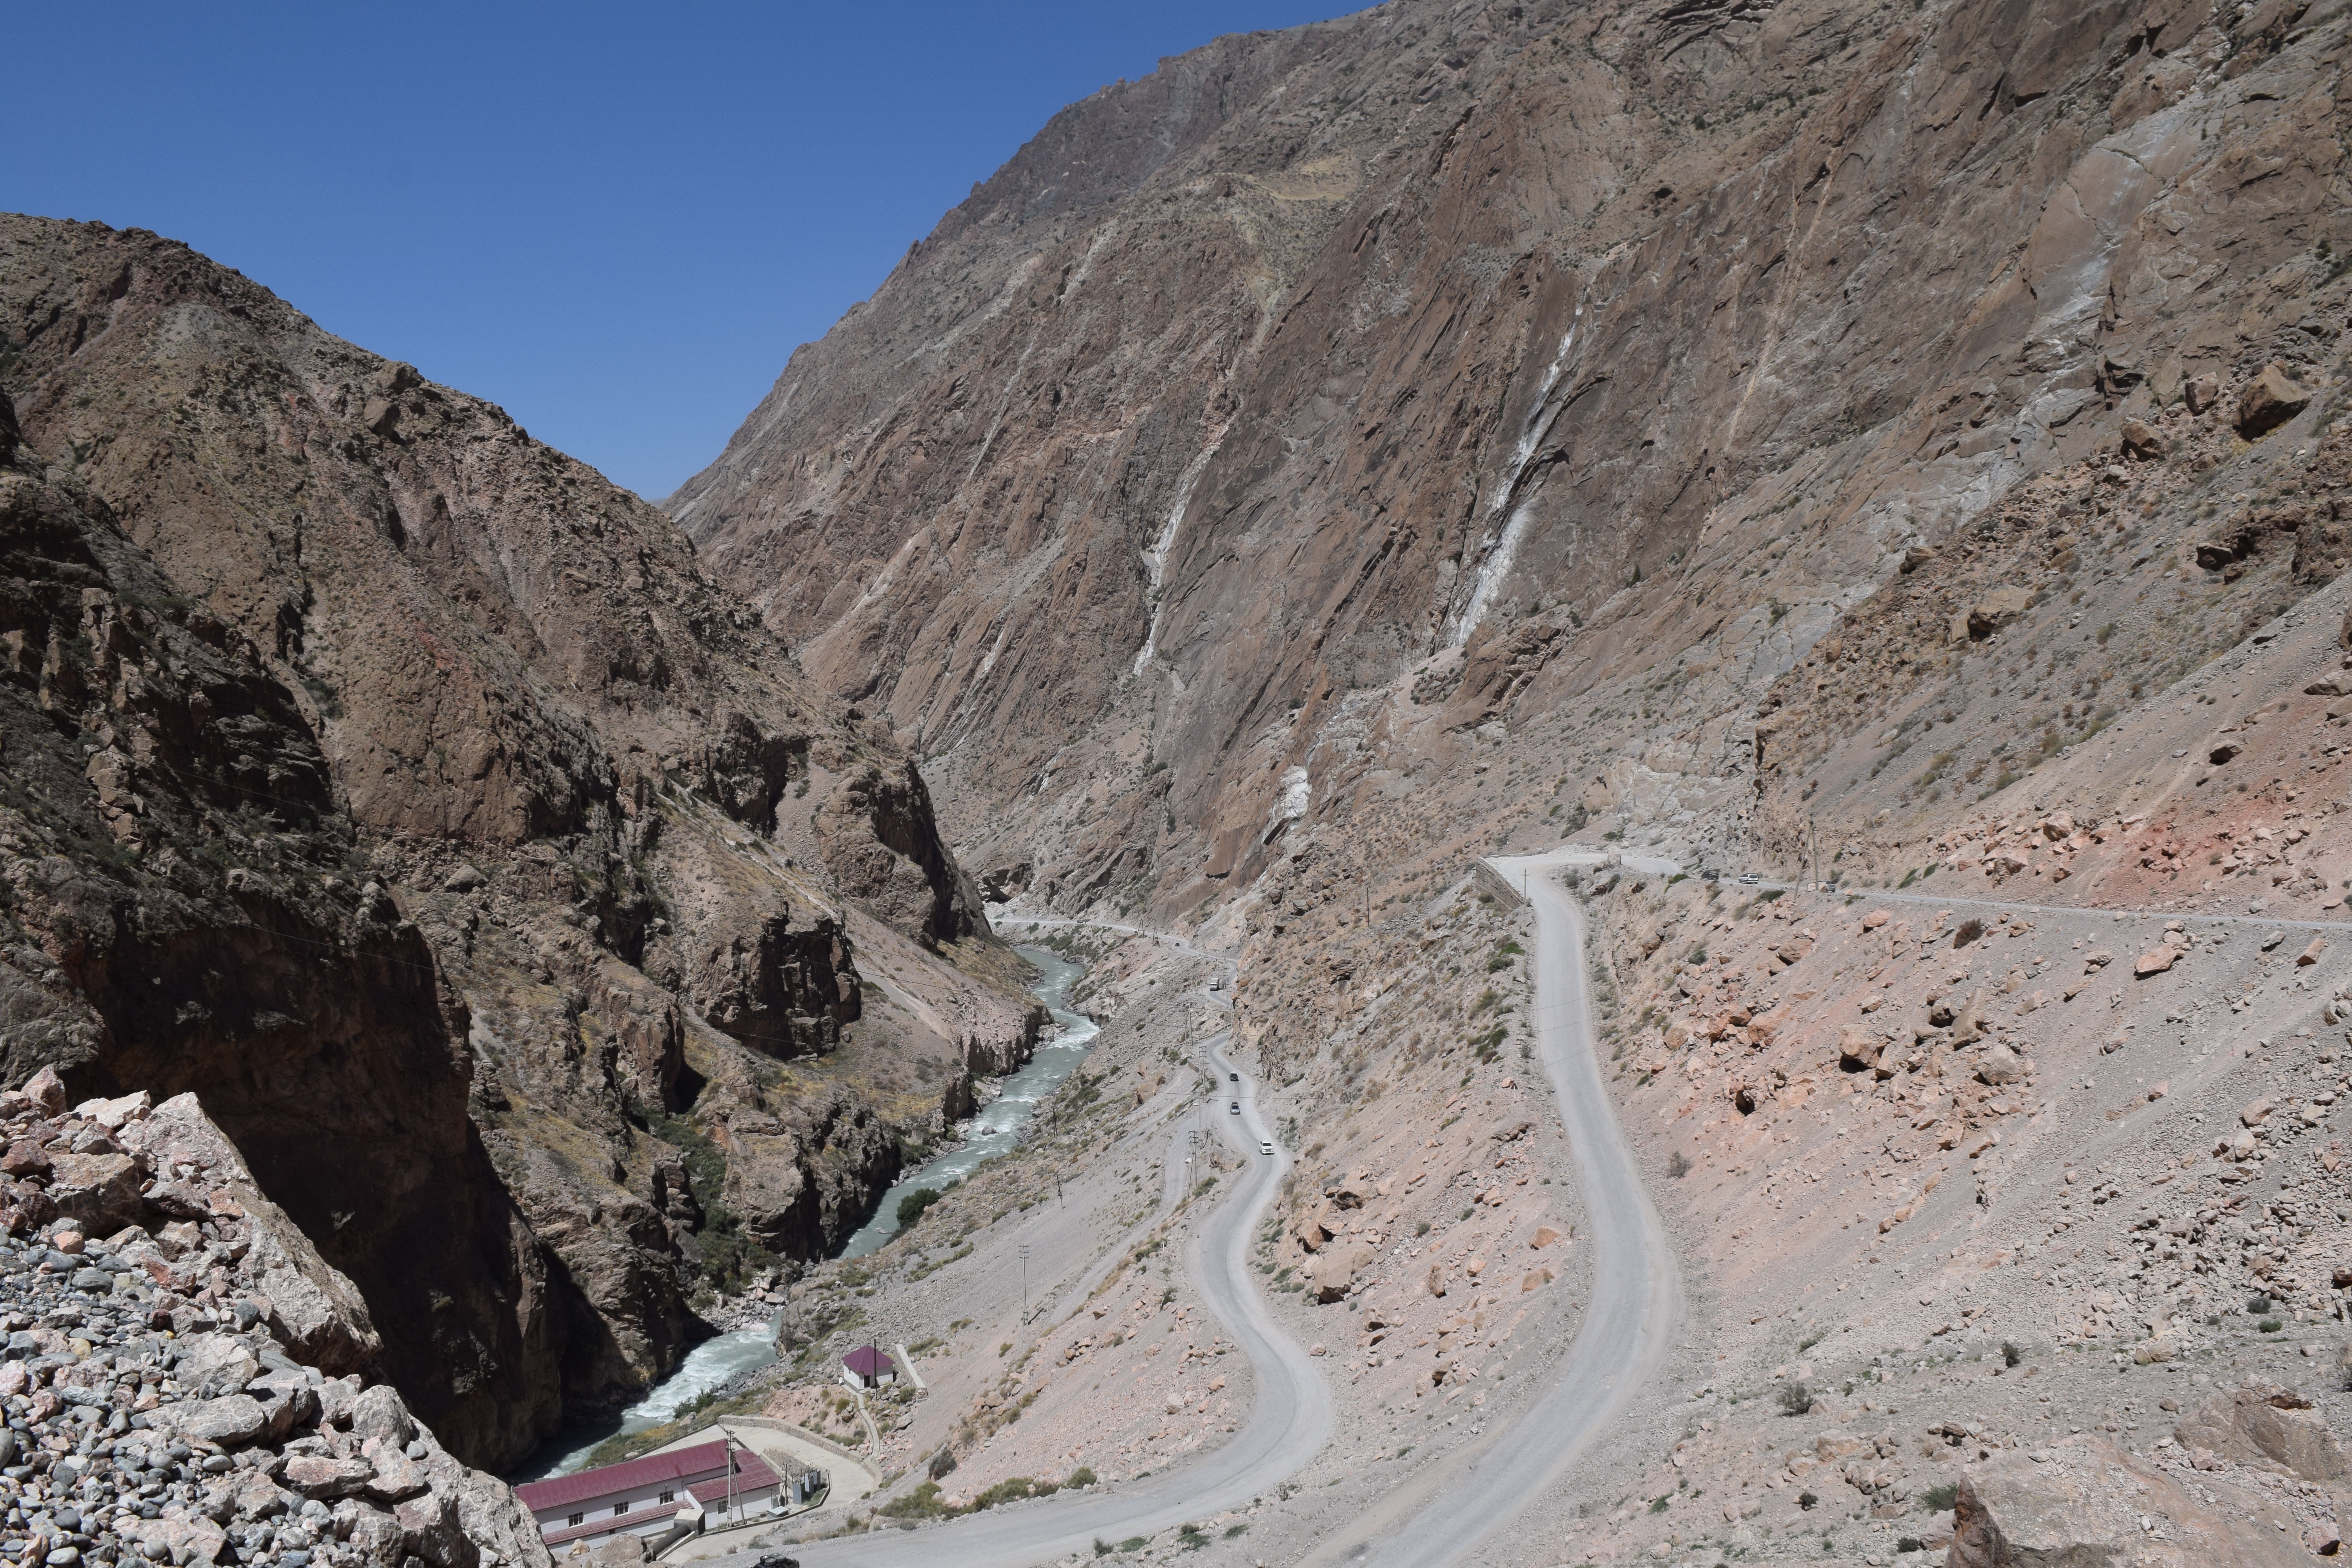
landscape, rock, mountain, adventure, valley, mountain range, travel, formation, asia, tourism, terrain, ridge, geology, wadi, kyrgyzstan, geological phenomenon